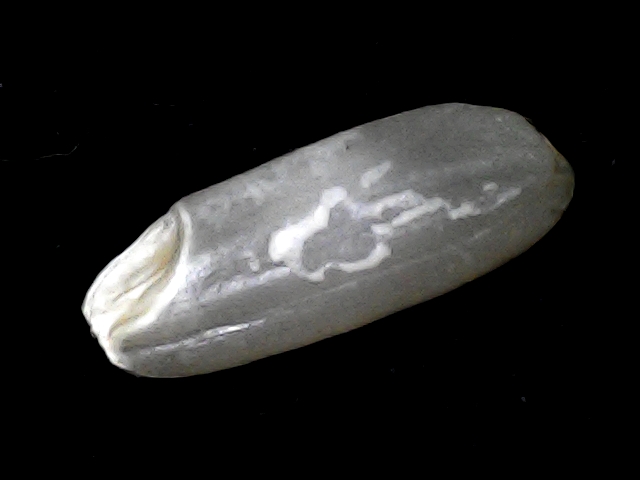
Rice variety: BD51